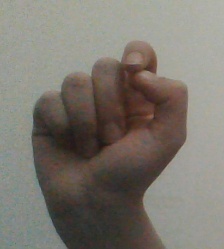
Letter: fa